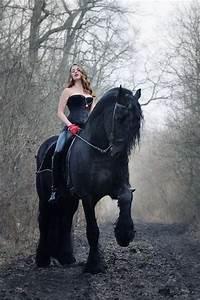
horse